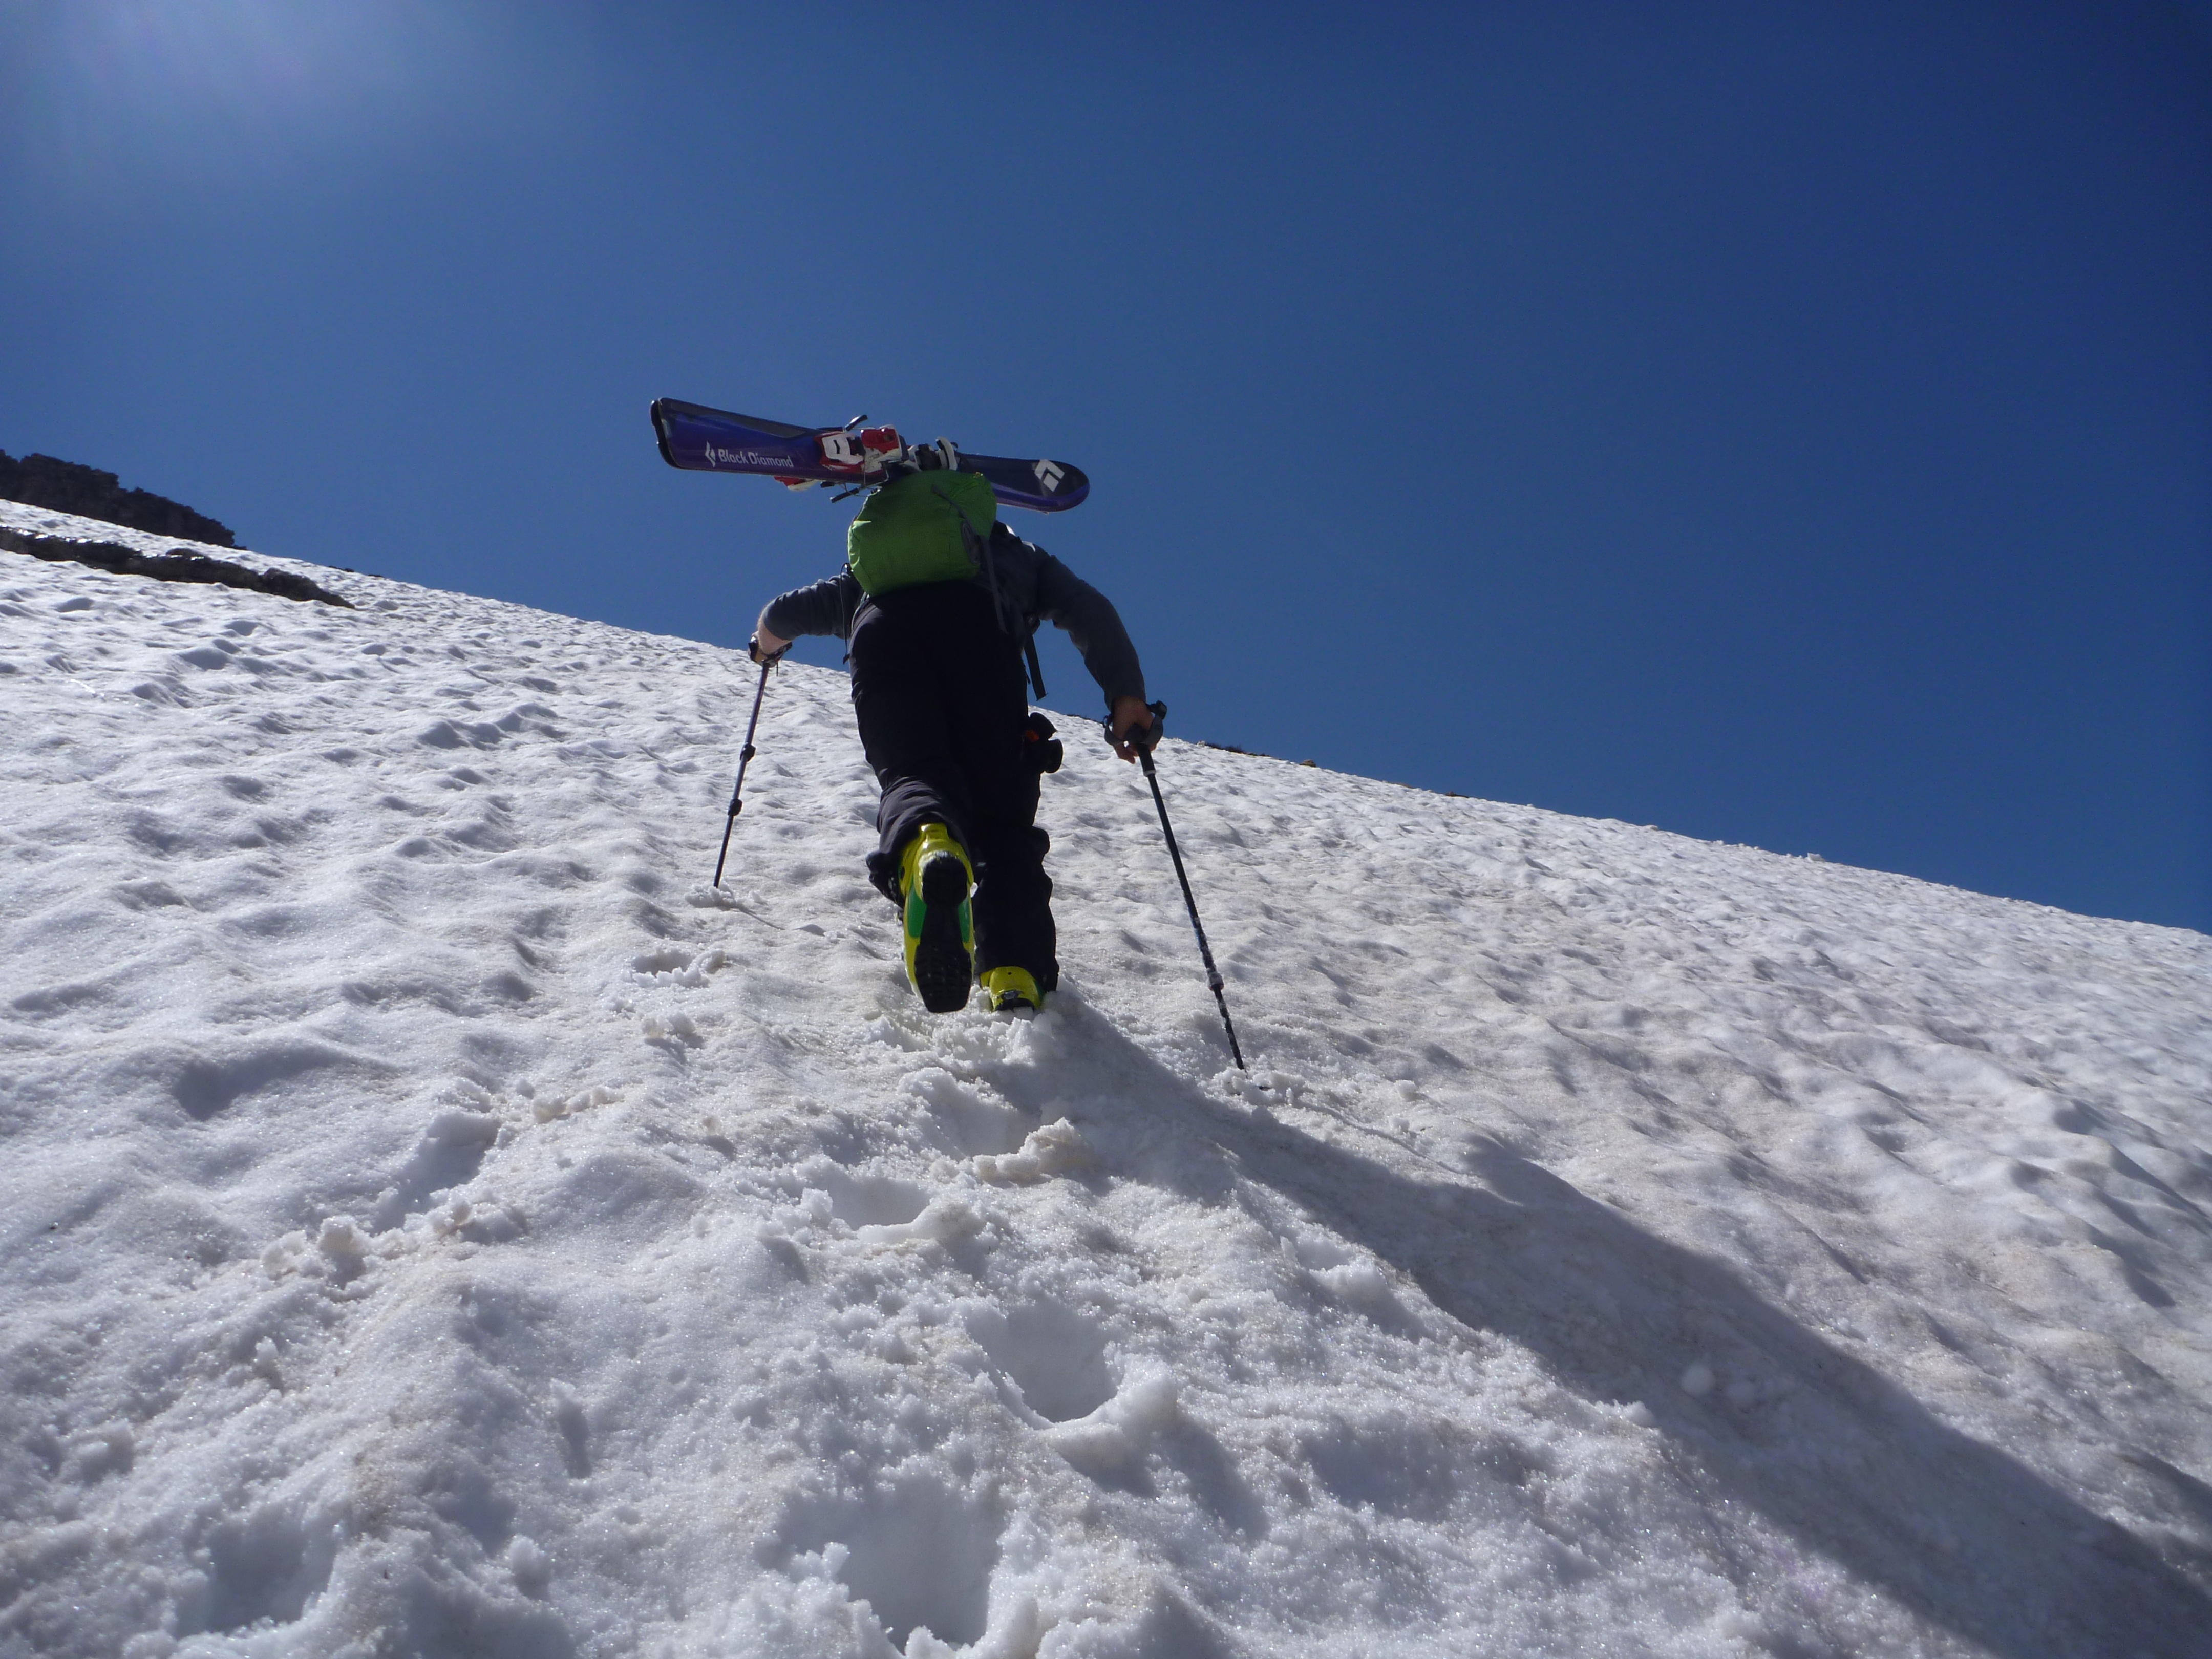
mountain, snow, adventure, recreation, extreme sport, skiing, mountaineering, winter sport, mountainside, sports, downhill, ski, footwear, ski touring, nordic skiing, ski mountaineering, outdoor recreation, mountain guide, telemark skiing